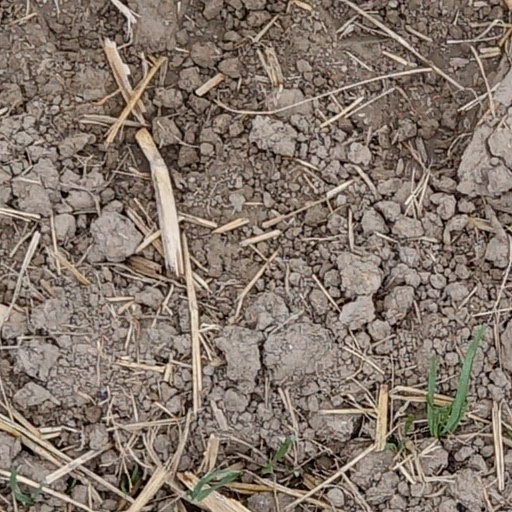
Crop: wheat